Mayavi

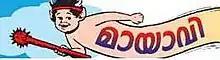
The former title logo of the Mayavi comics. Artwork by Pradeep Sathe

Māyāvi is a Malayalam comic strip appearing in the Indian comic magazine "Balarama" owned by MM Publications. The series, was first published in the August 1984 issue of Balarama. Artist M. Mohandas gradually took over the drawing of the series after Balarama became a fortnightly.